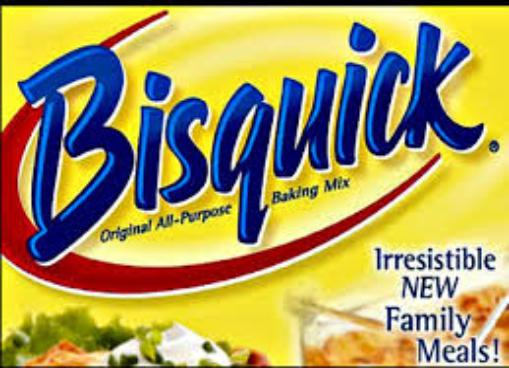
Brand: Bisquick
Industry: Food